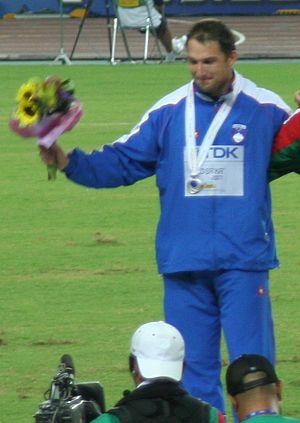
Primož Kozmus
Primož Kozmus
Primož Kozmus er en slovensk atletikudøver, der vandt guld i hammerkast ved OL i Beijing 2008 og sølv i samme disciplin ved VM i Osaka i 2007.